County of Hainaut

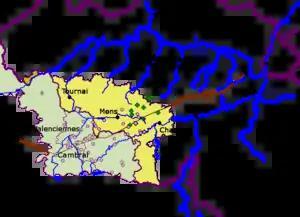
The earliest places described being in Hainaut, in what are now Belgium and France. The brown lines are Roman roads. The green diamonds are places recorded in the early Middle Ages as being in the Silva Carbonaria. The pink circles are places recorded as being in the "pagus" of Hainaut. The two shaded areas are modern: Nord in France and Hainaut in Belgium.

The river Haine, for which the original "pagus" (country or territory) is named, flows from east to west. It originates in the once forested area between Binche and modern Charleroi, near the Sambre. It empties into the Scheldt. From the earliest records, Hainaut also extended south of the Haine to the upper Sambre, the Helpe Majeure, Helpe Mineure and the "Avesnois" region in the Arrondissement of Avesnes-sur-Helpe.